Hương Temple

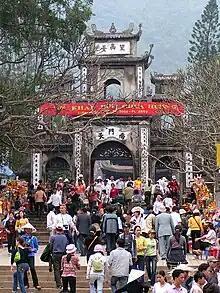
At the gateway of Thiên Trù Temple

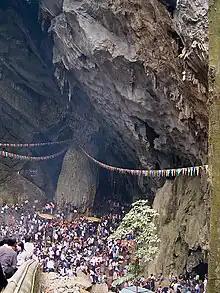
Hương Tích Cave

The many Temples that make up Chùa Hương are spread out among the limestone hills and tropical forests in the area of Hương Mountain.